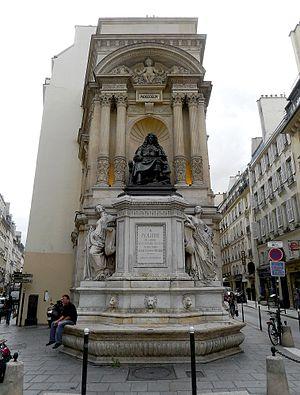
Fontaine Molière - Paris II
Jean-Baptiste Poquelin, dit Molière, est un comédien et dramaturge français, baptisé le 15 janvier 1622 à Paris, où il est mort le 17 février 1673.
La fontaine Molière, ou Monument à Molière, est une fontaine située dans le 1ᵉʳ arrondissement de Paris sur la place Mireille à l'angle de la rue Molière et la rue de Richelieu.